Drong Hill

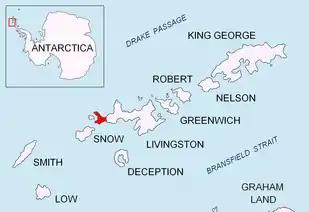
Location of Byers Peninsula on Livingston Island in the South Shetland Islands.

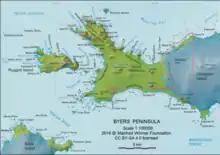
Topographic map of Byers Peninsula featuring Antarctic Specially Protected Area "ASPA 126" and its two restricted zones

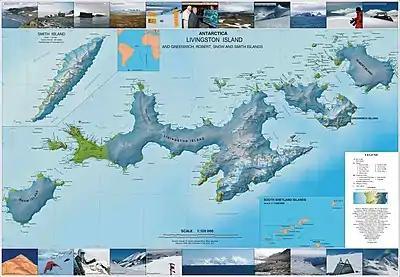
Topographic map of Livingston Island, Greenwich, Robert, Snow and Smith Islands.

Drong Hill (‘Halm Drong’ \'h&lm 'drong\) is the double rocky hill rising to 179 m in the northwest extremity of Dospey Heights on Byers Peninsula, Livingston Island in the South Shetland Islands, Antarctica. Situated 550 m east-southeast of Essex Point, 1.52 km west of Voyteh Point and 600 m northeast of Kardzhali Point.